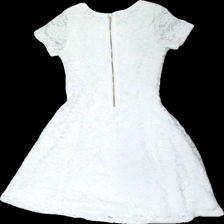
View: back
Type: Dress
Category: Children
Brand: Cubus
Colors: White
Material: 55% nylone 45% polyester
Pattern: Lace
Cut: Regular
Size: 122
Season: Summer
Stains: Minor
Damage: fläckar
Damage location: bottom center
Damage 2 location: bottom center
Price range: <50
Recommended usage: Reuse
Description: vit spetsklänning med blommönster små fläckar längst ner